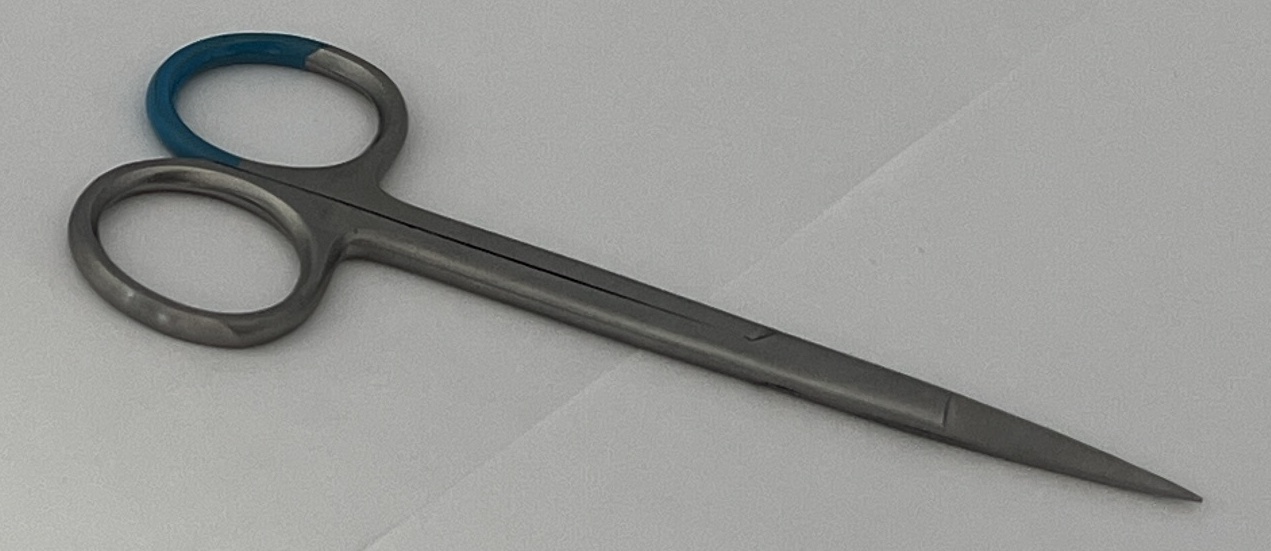
Hinged instrument state: closed